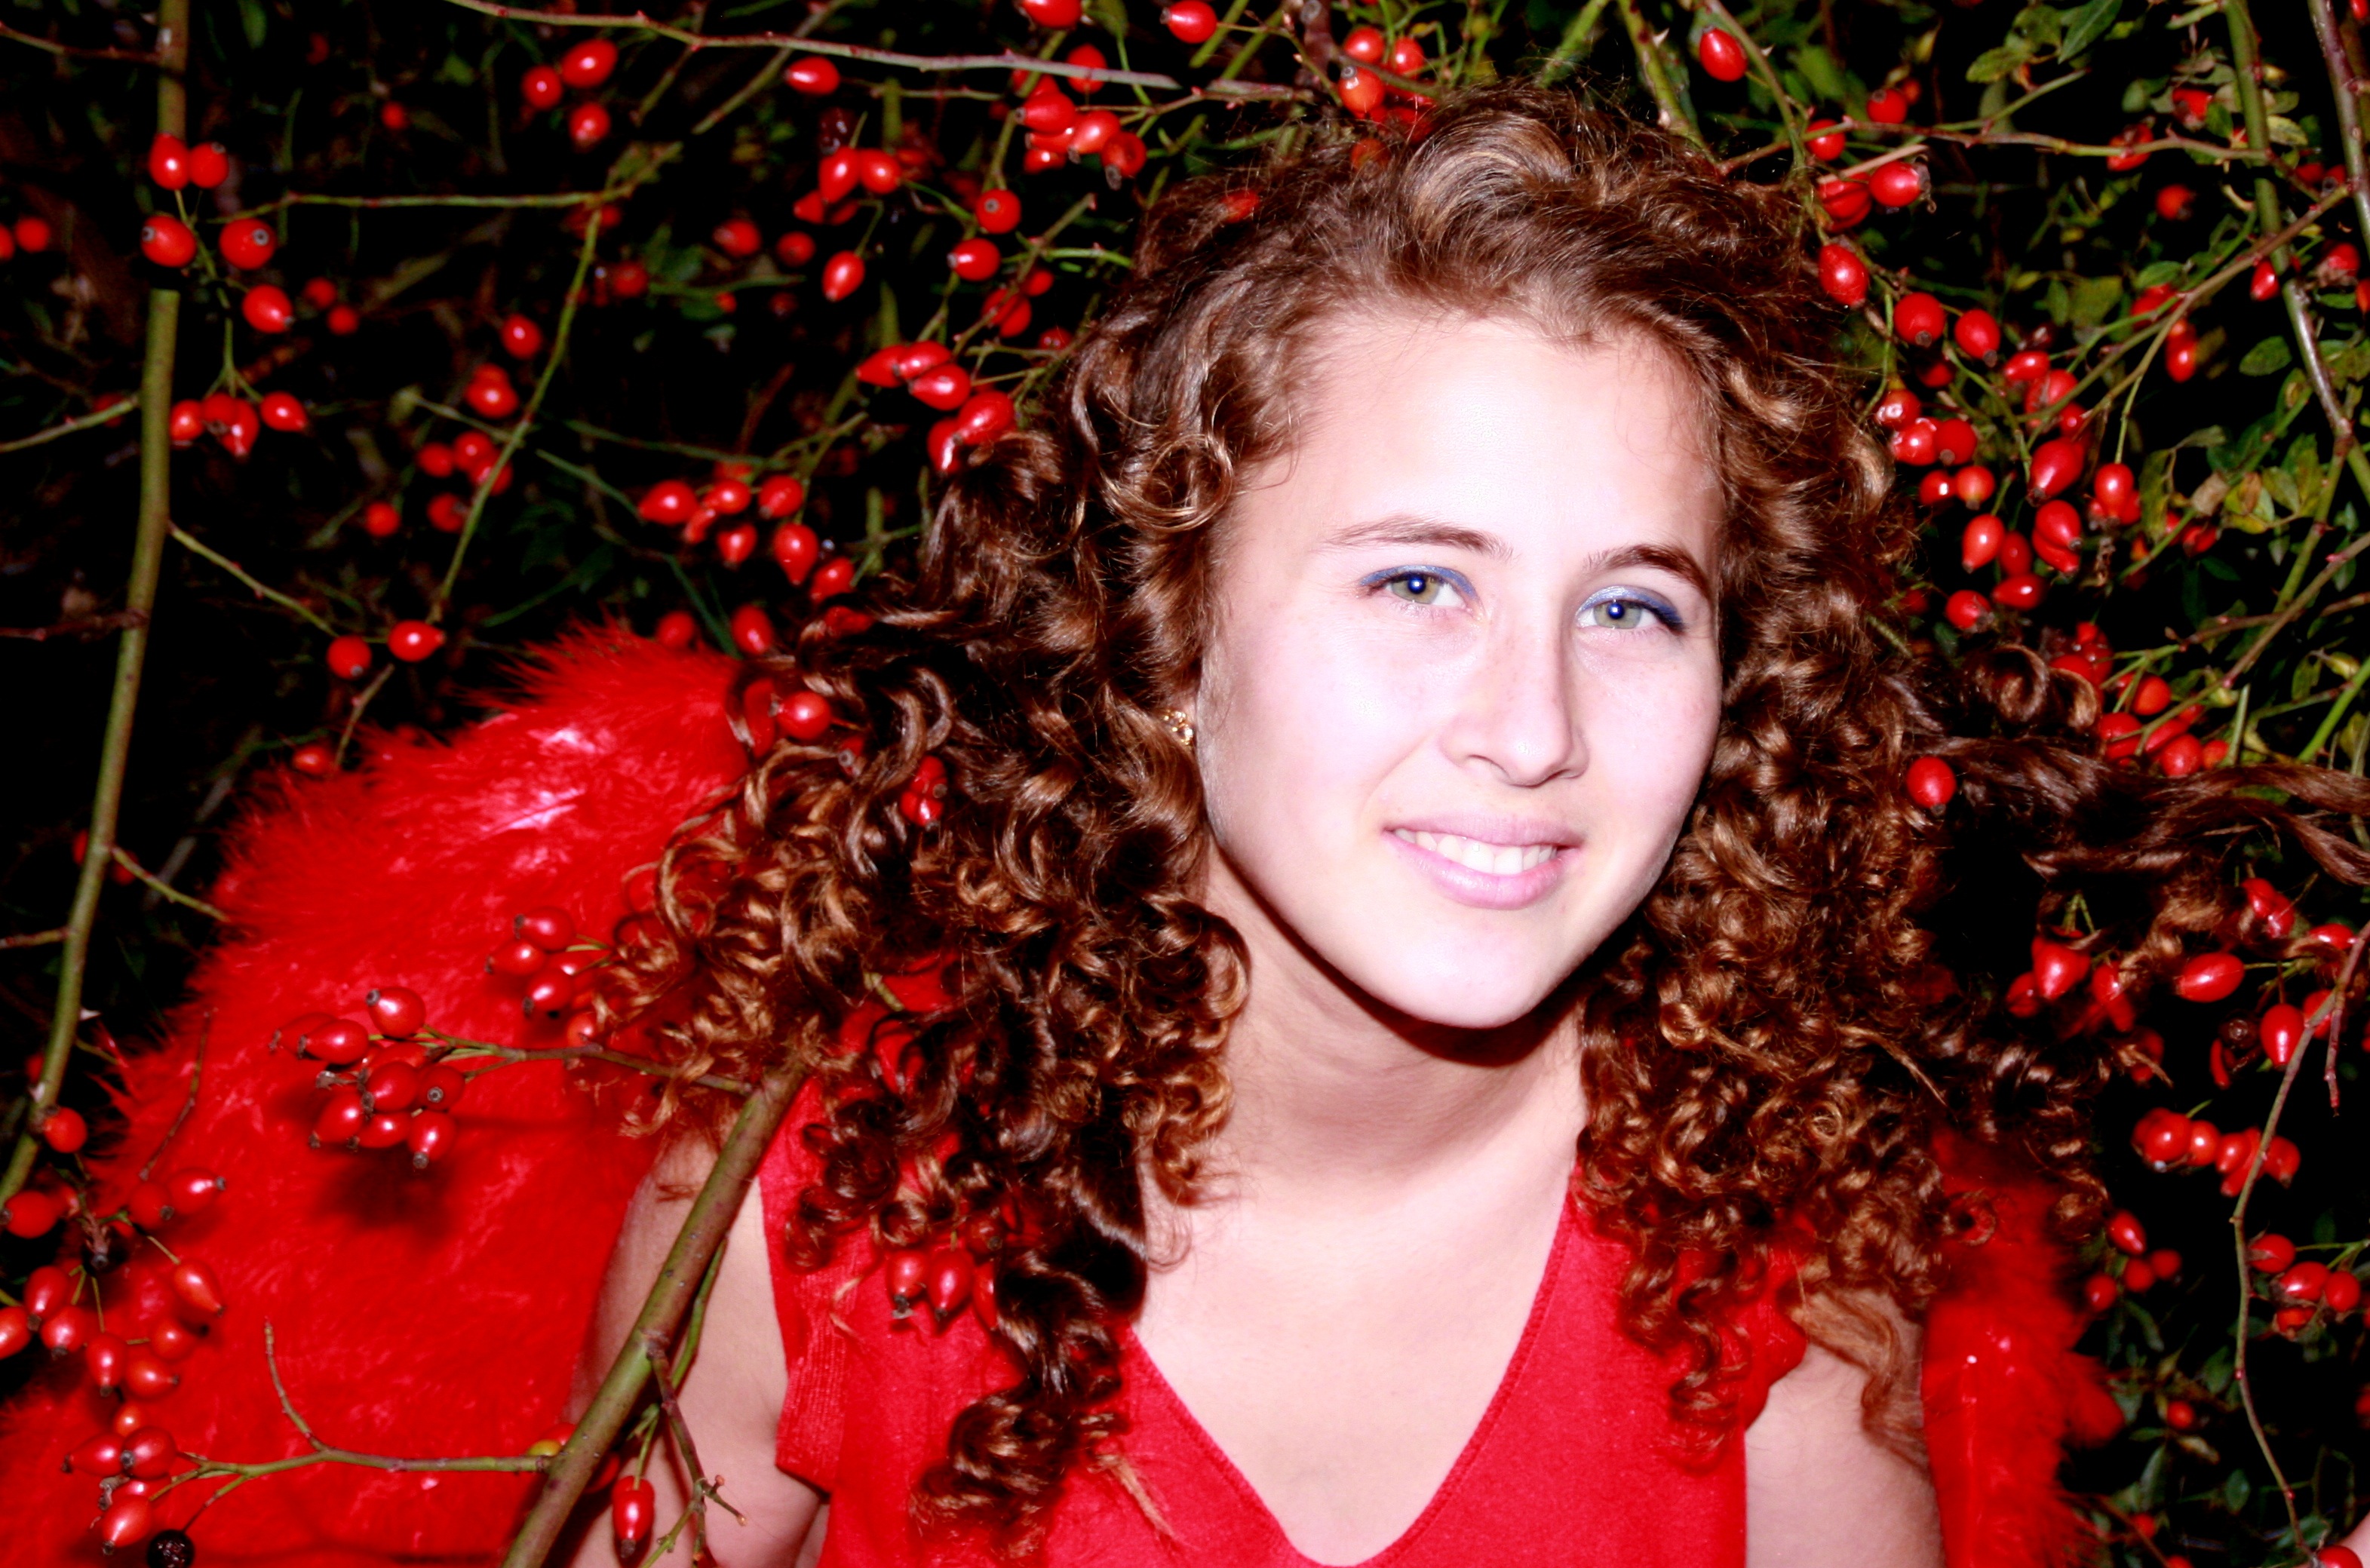
girl, flower, red, holiday, fashion, christmas, angel, wings, beauty